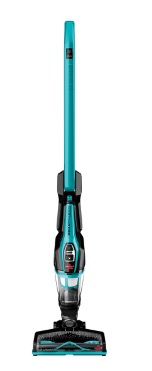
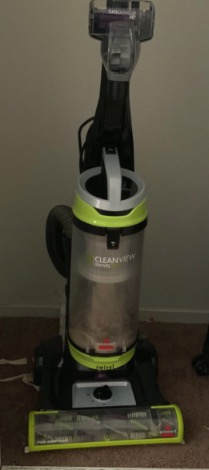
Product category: items_vacuum
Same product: no